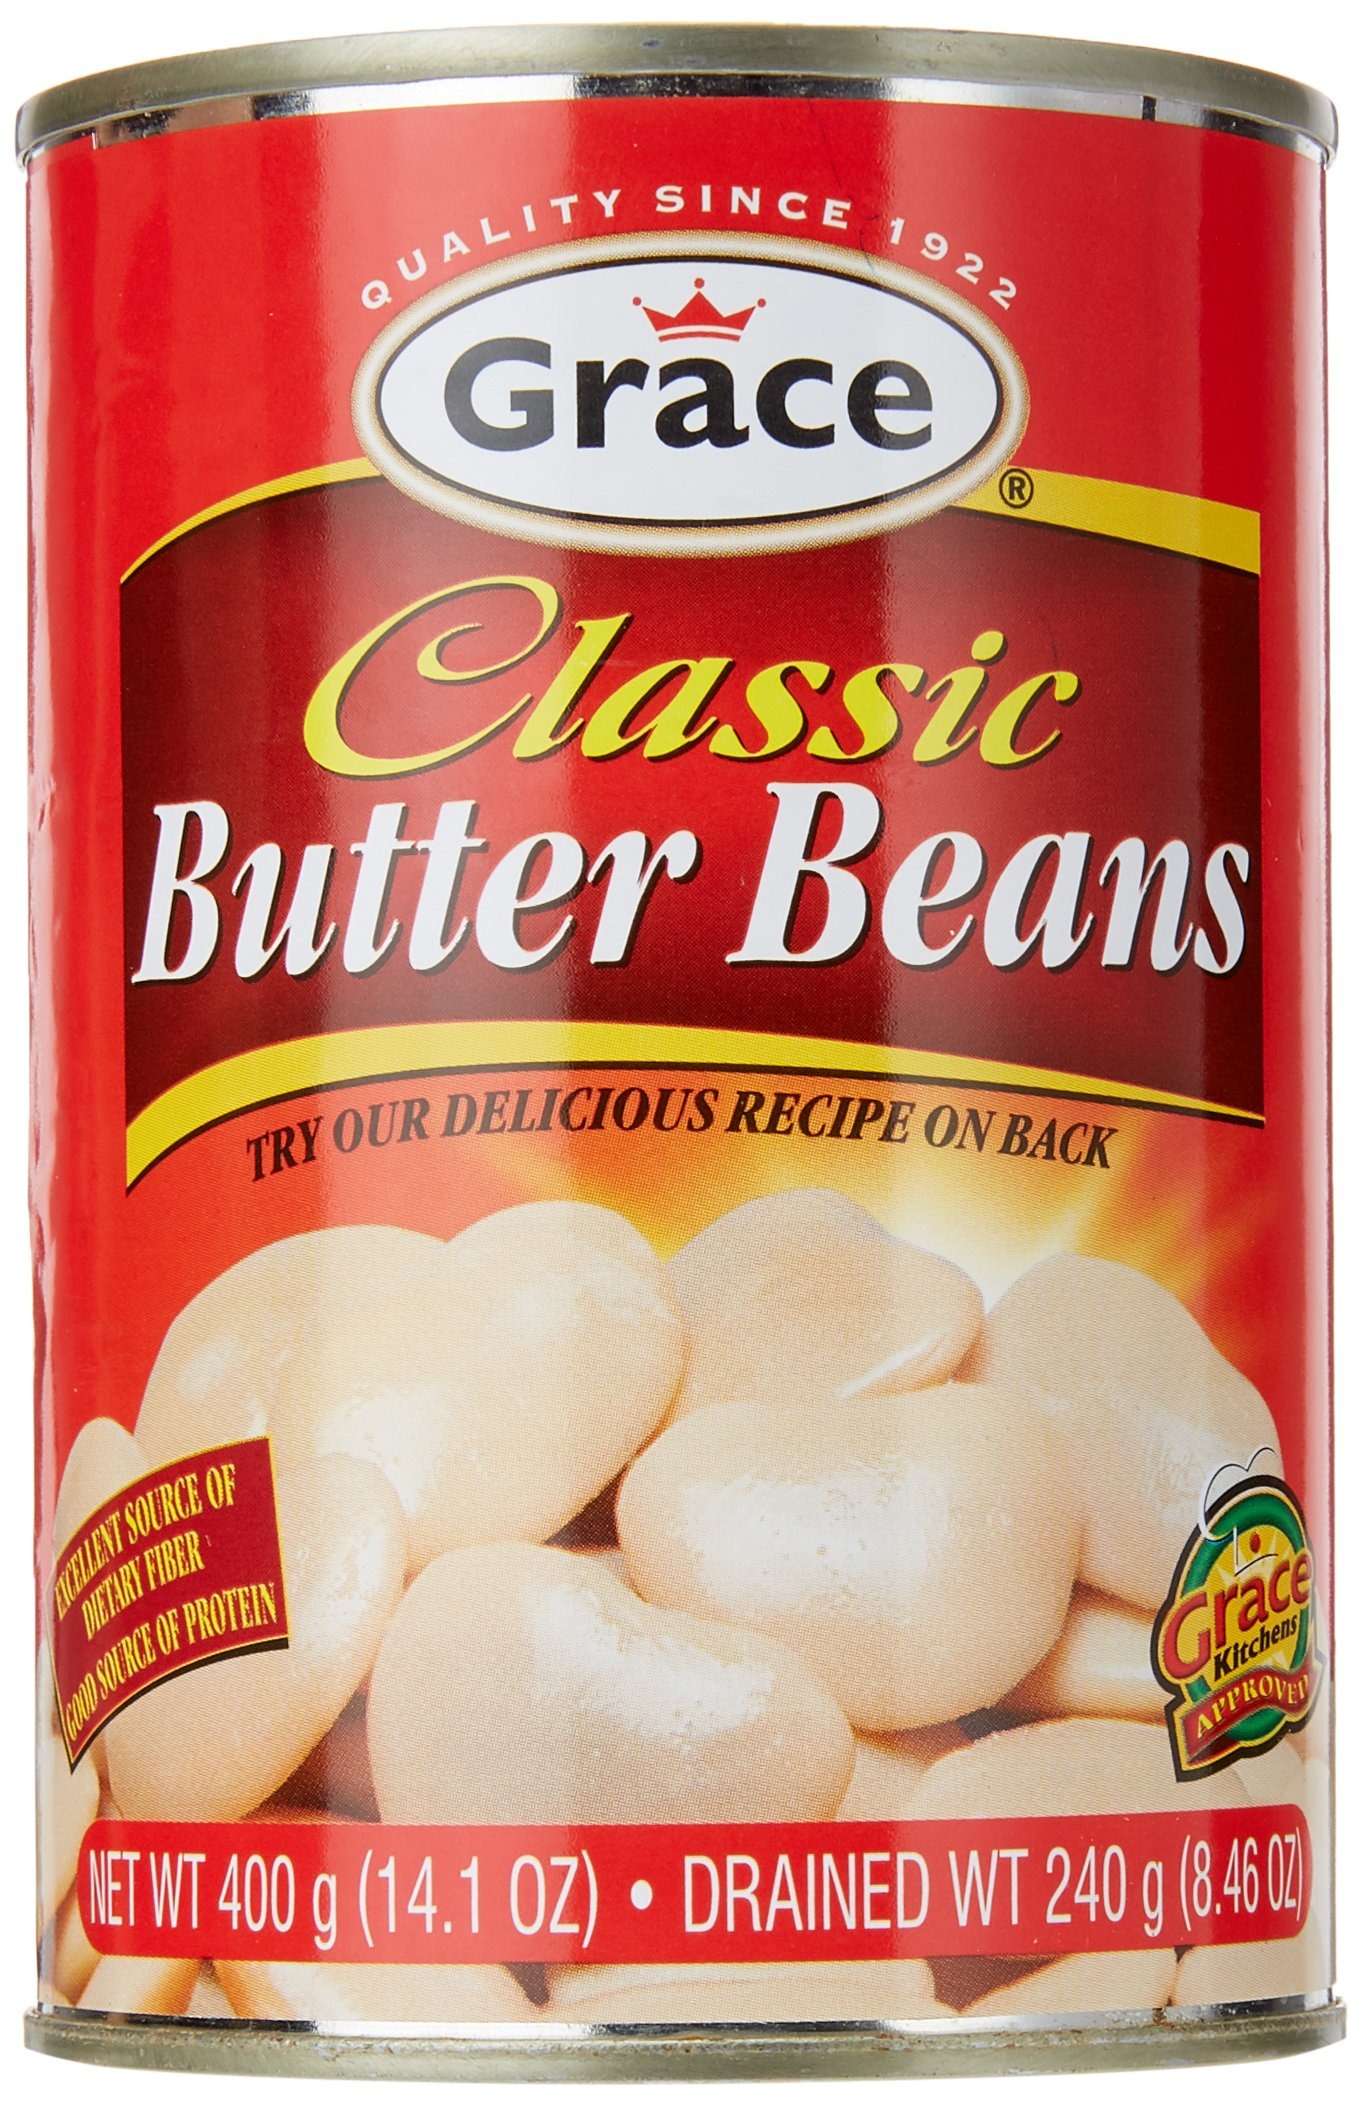
Item Name: BEAN CAN BUTTER
Bullet Point: Now you can capture the delightful flavors of the Caribbean
Value: 14.0
Unit: Ounce

Price: 8.965